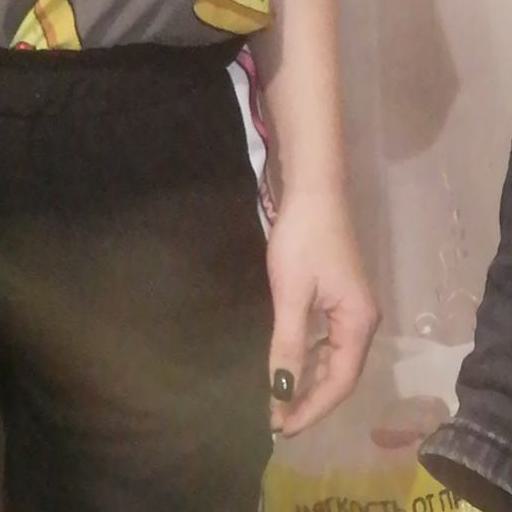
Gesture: no_gesture